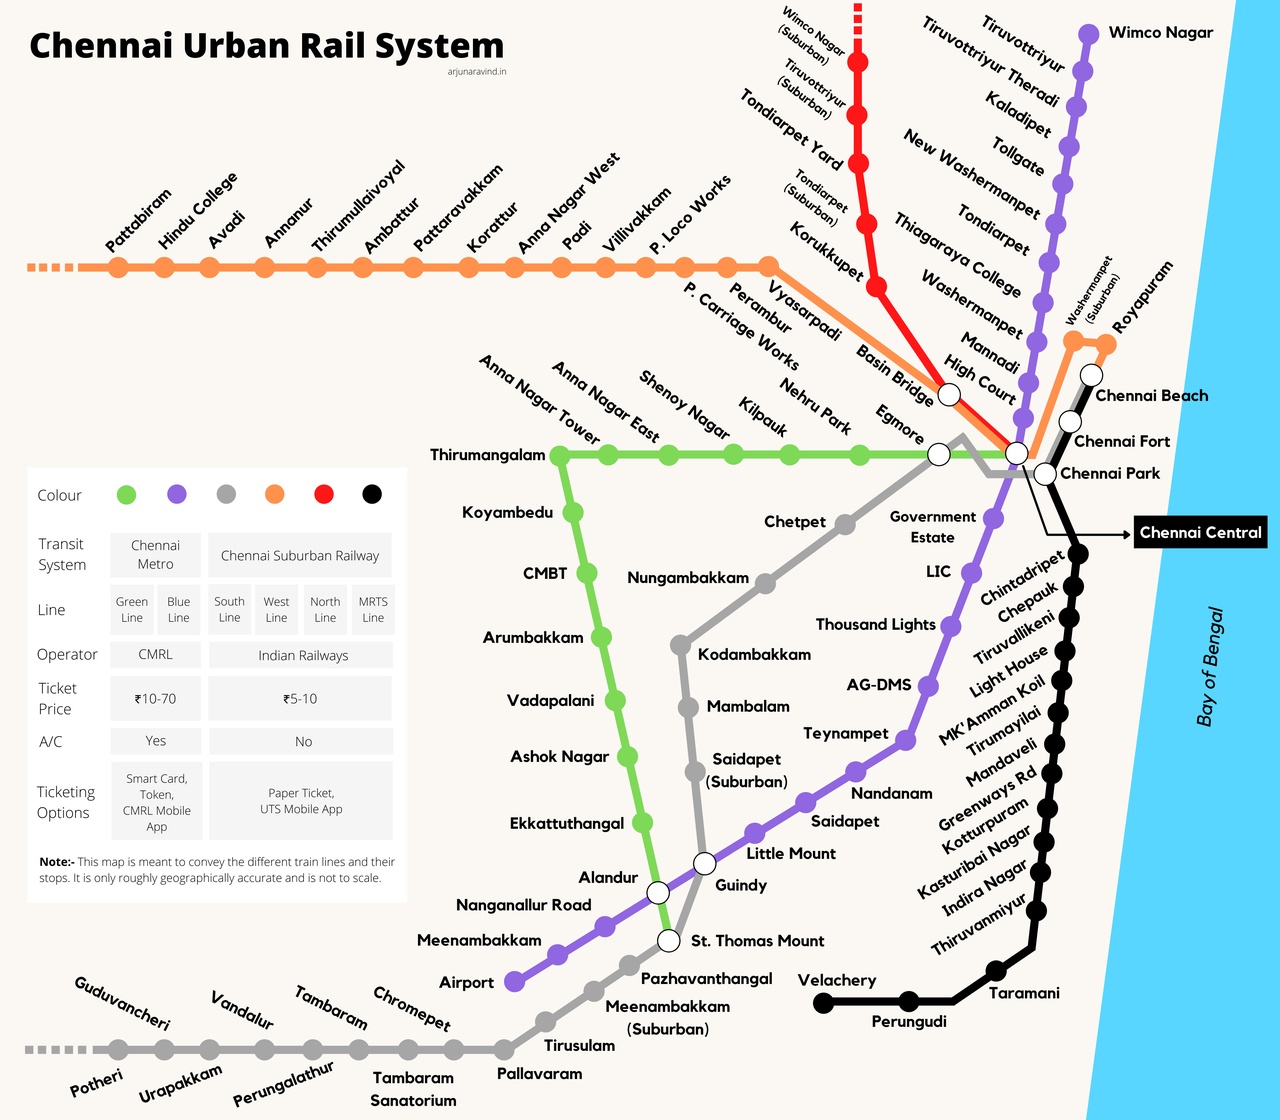
A graphical representation of the different urban railway transit lines in Chennai including the Chennai Suburban Railway System and the Chennai Metro.